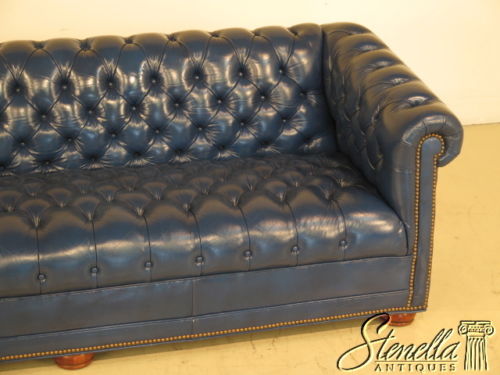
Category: sofa